Generation Alpha

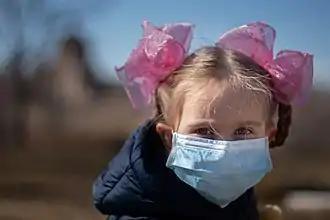

A 2015 study found that the frequency of nearsightedness had doubled in the United Kingdom within the last 50 years. Ophthalmologist Steve Schallhorn, chairman of the Optical Express International Medical Advisory Board, noted that researchers had pointed to a link between the regular use of handheld electronic devices and eyestrain. The American Optometric Association sounded the alarm in a similar vein. According to a spokeswoman, digital eyestrain, or computer vision syndrome, is "rampant, especially as we move toward smaller devices and the prominence of devices increase in our everyday lives." Symptoms include dry and irritated eyes, fatigue, eye strain, blurry vision, difficulty focusing, and headaches. However, the syndrome does not cause vision loss or any other permanent damage. In order to alleviate or prevent eyestrain, the Vision Council recommends that people limit screen time, take frequent breaks, adjust the screen brightness, change the background from bright colors to gray, increase text sizes, and blink more often. The Council advises parents to limit their children's screen time as well as lead by example by reducing their own screen time in front of children.